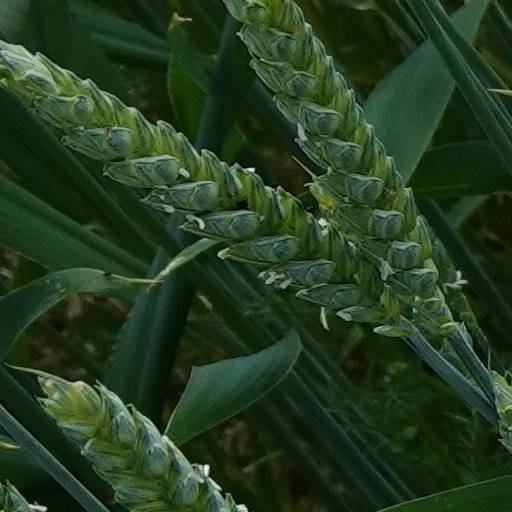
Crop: wheat